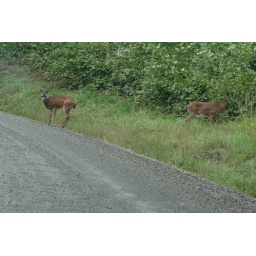
Deer trying to cross road for water in late afternoon.